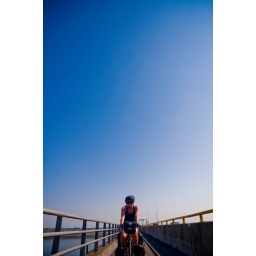
Alyssa and I rode probably 5km on a bridge across the ocean in Holland